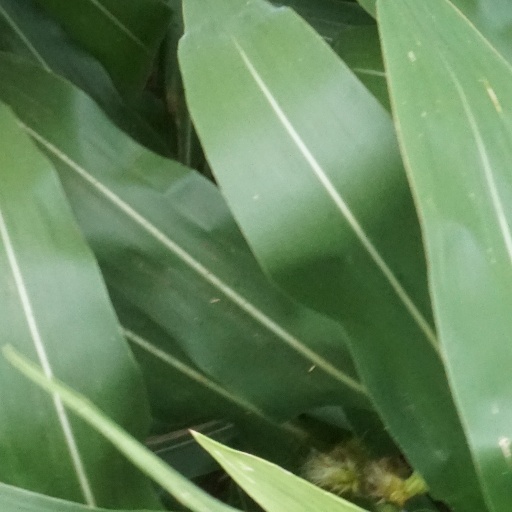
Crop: maize; corn